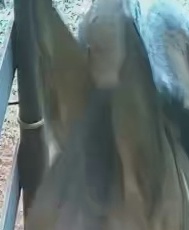
Face region: ears (position_of_ears)
Pain indicator: not_present